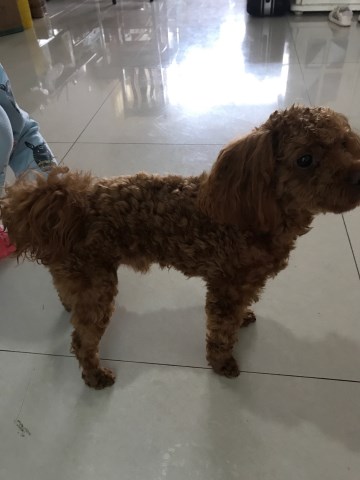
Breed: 7449-n000128-teddy